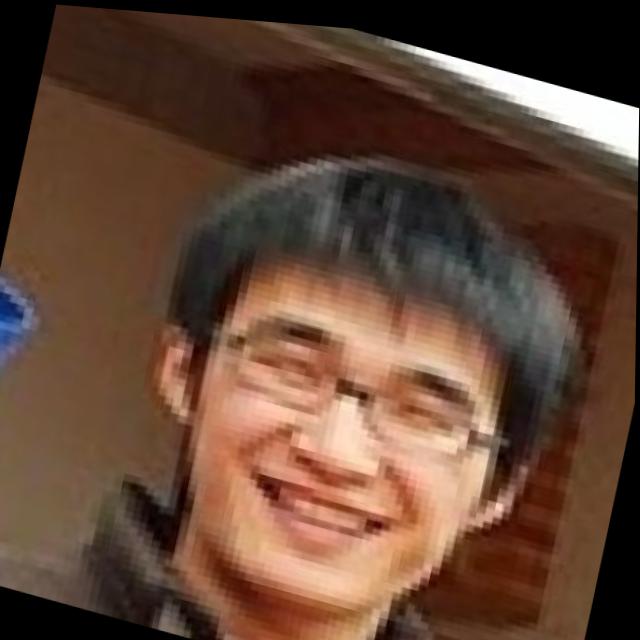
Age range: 21-44